Markus Rehm

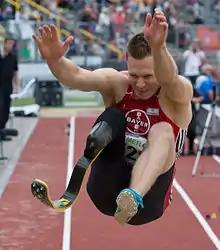
Rehm in 2014, jumping, with his blade in profile

Rehm won a gold medal at the 2012 Summer Paralympics in London in the long jump F42/44 classification. He made (7.35 m/1,093 points) and set a new world record. On winning he stated "I think it was the perfect jump today."